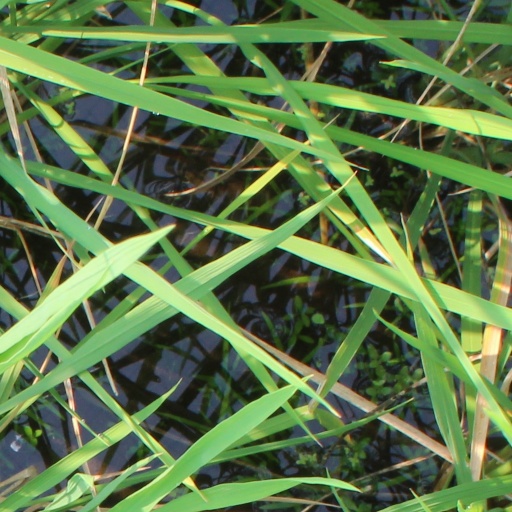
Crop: rice